Nipe Bay

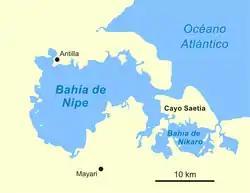
Map of Nipe Bay

Nipe Bay is a bay on the northern coast of Cuba in Holguín Province, part of the former Oriente Province. It is part of the municipalities of Mayarí and Antilla.